Cineworld

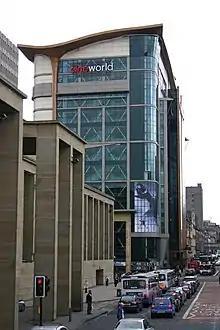
Cineworld in Glasgow, Scotland. The world's tallest cinema

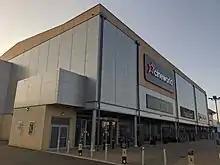
Cineworld at Dalton Park, near Seaham, England

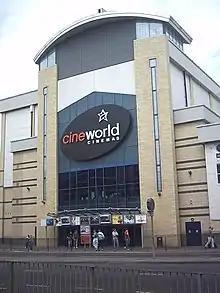
Cineworld in Middlesbrough, England

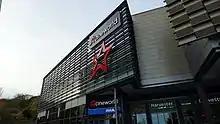
Cineworld in Telford, England

Cineworld was founded by Steve Wiener in 1995. The first Cineworld cinema opened in Stevenage, Hertfordshire in July 1996. A second cinema opened in Wakefield, West Yorkshire, in December 1996 and the third opened in Feltham, London in July 1997. In 2004, Cineworld was acquired by Blackstone private equity group for £120m. The following year, Cineworld acquired the UK and Ireland operations of French cinema company UGC.